Gōtsu Station

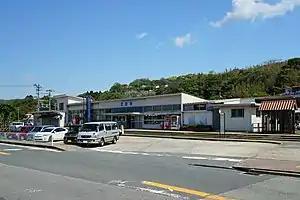
Gōtsu Station, May 2018

is a passenger railway station located in the city of Gōtsu, Shimane Prefecture, Japan. It is operated by the West Japan Railway Company (JR West).